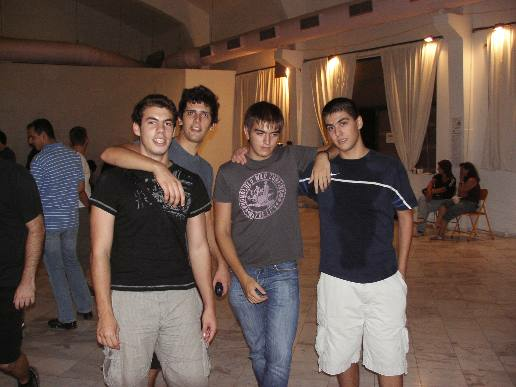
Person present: Yes